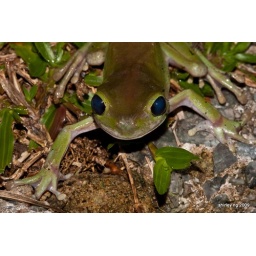
abandoned frog near the reserve. Kermit found a new home sitting on a rock in a tall glass vase munching crickets